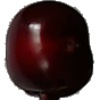
Label: cherry